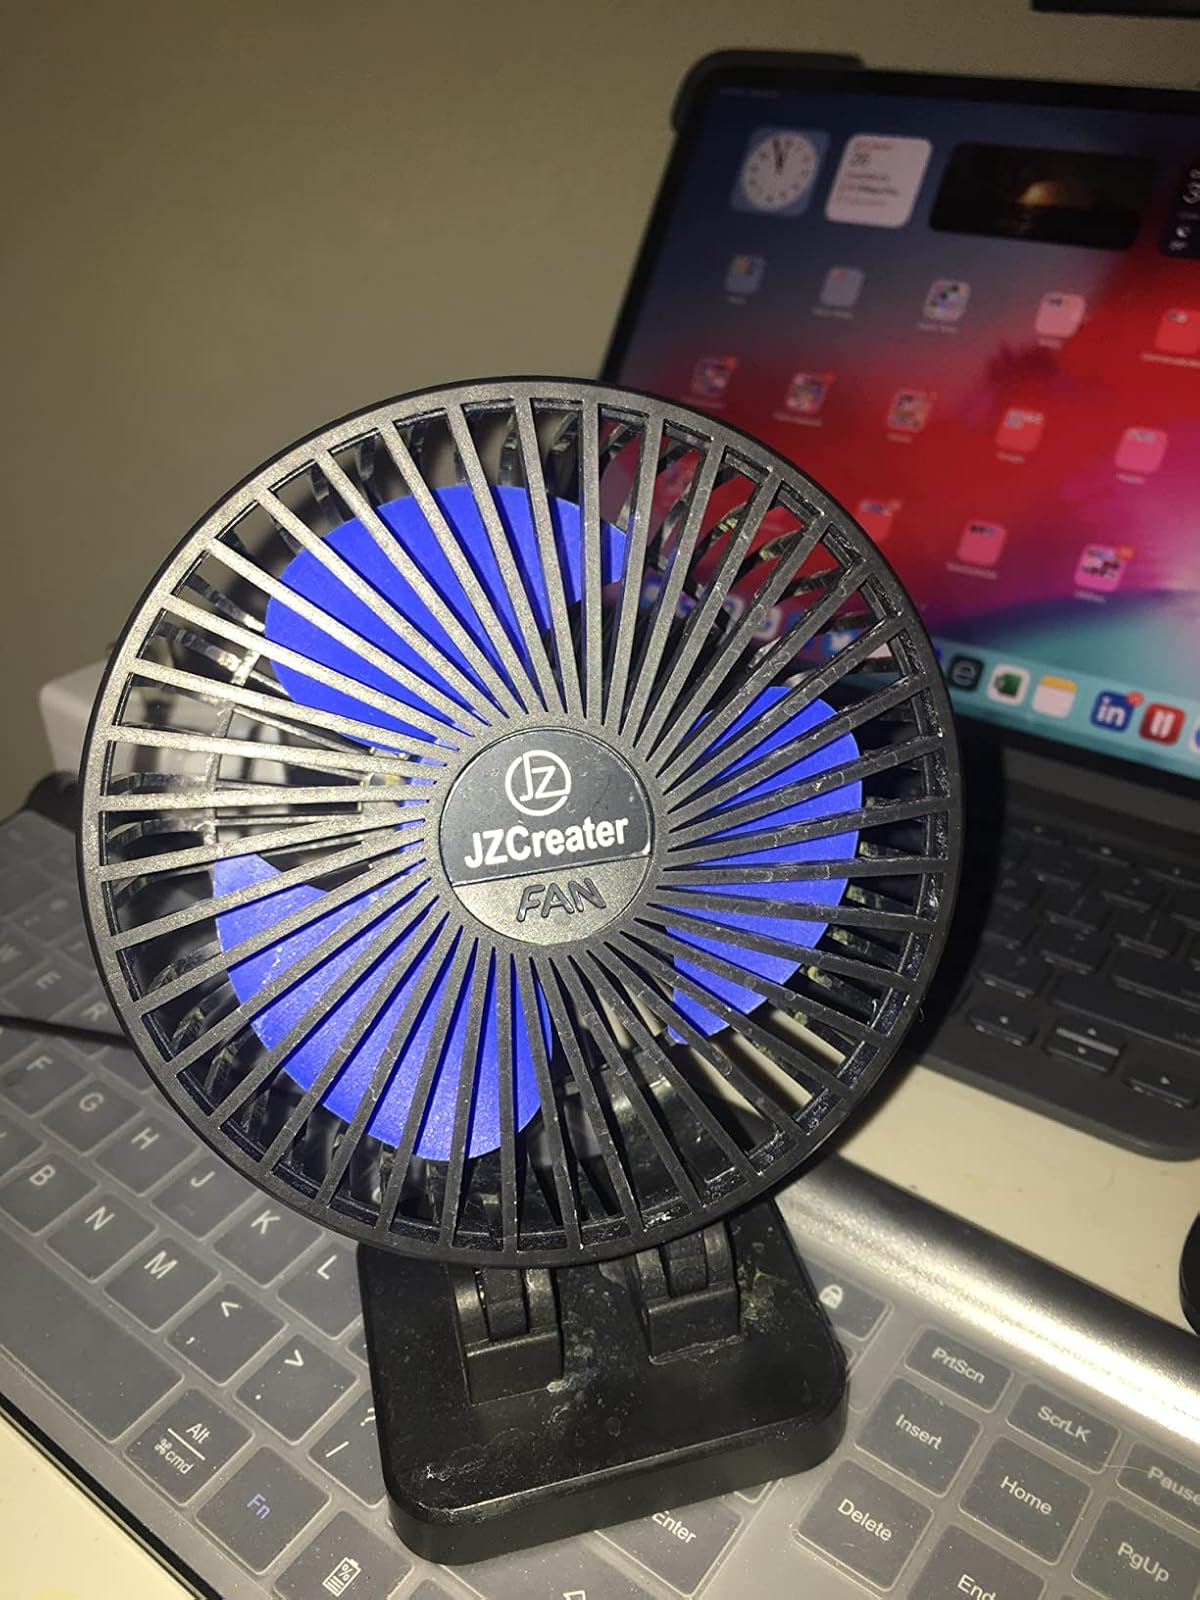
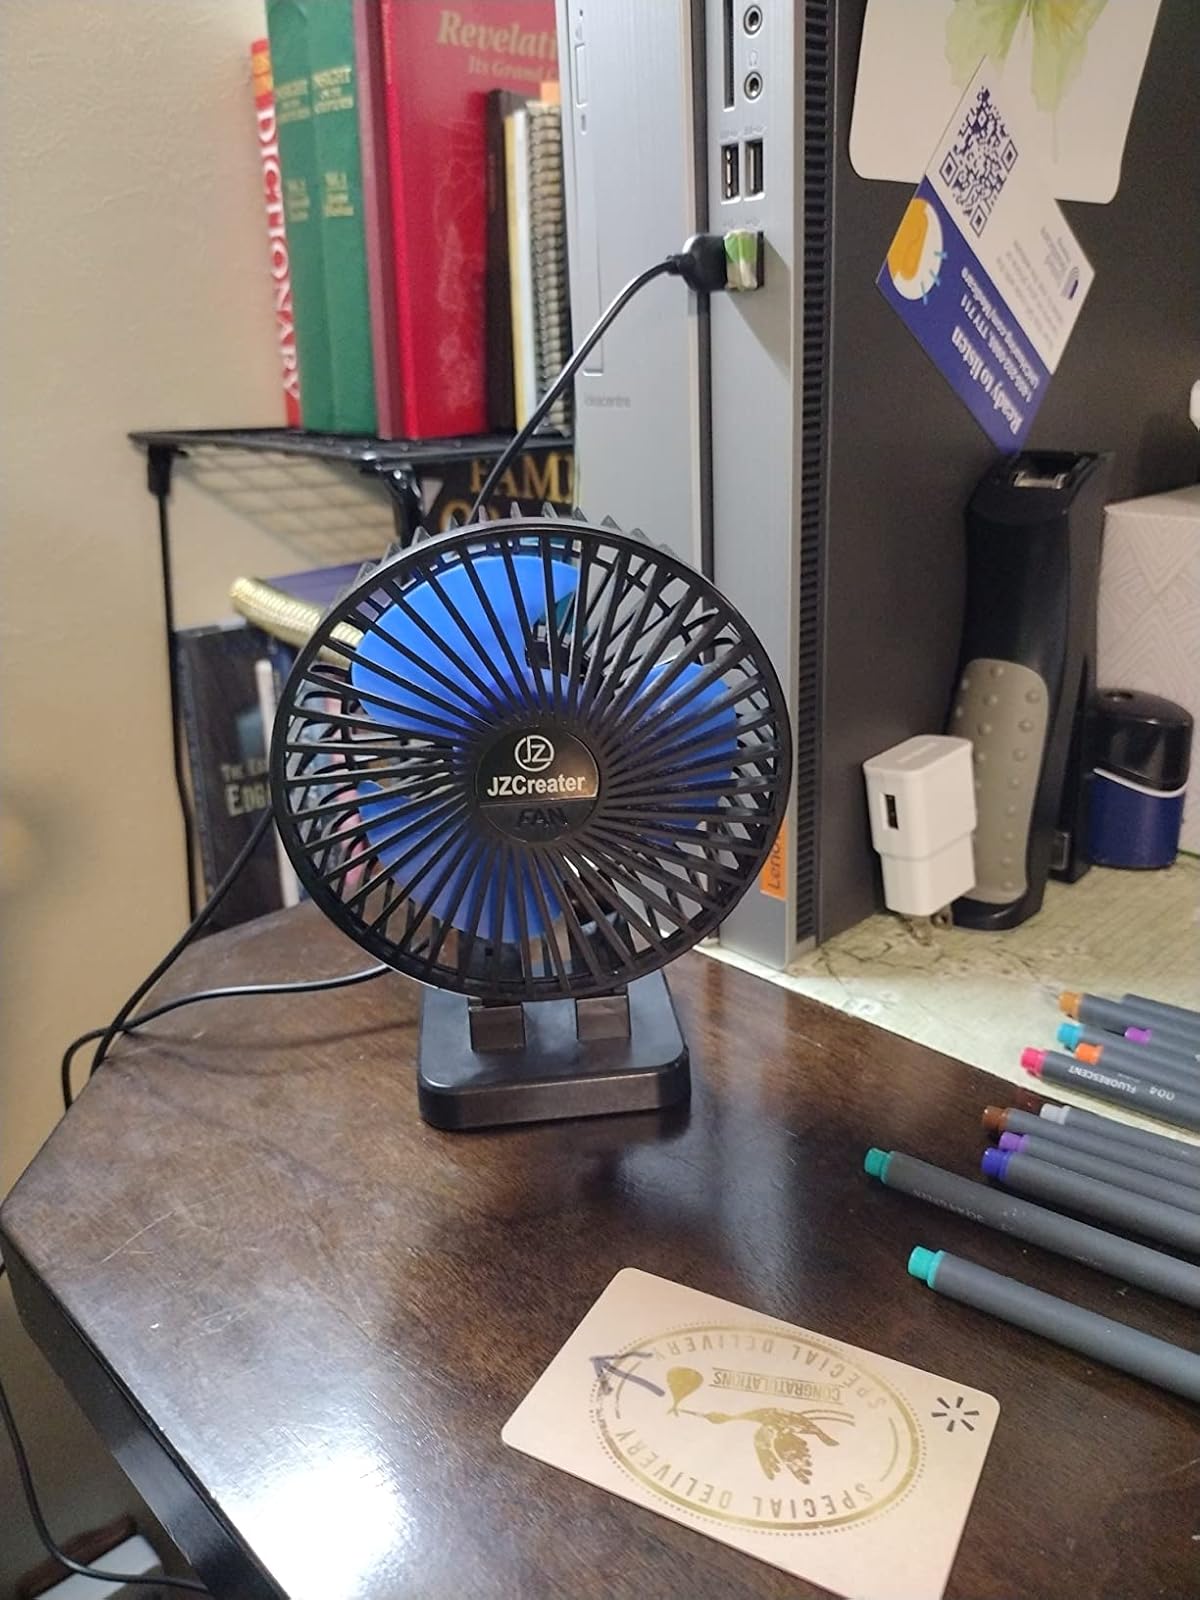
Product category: fan
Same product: yes